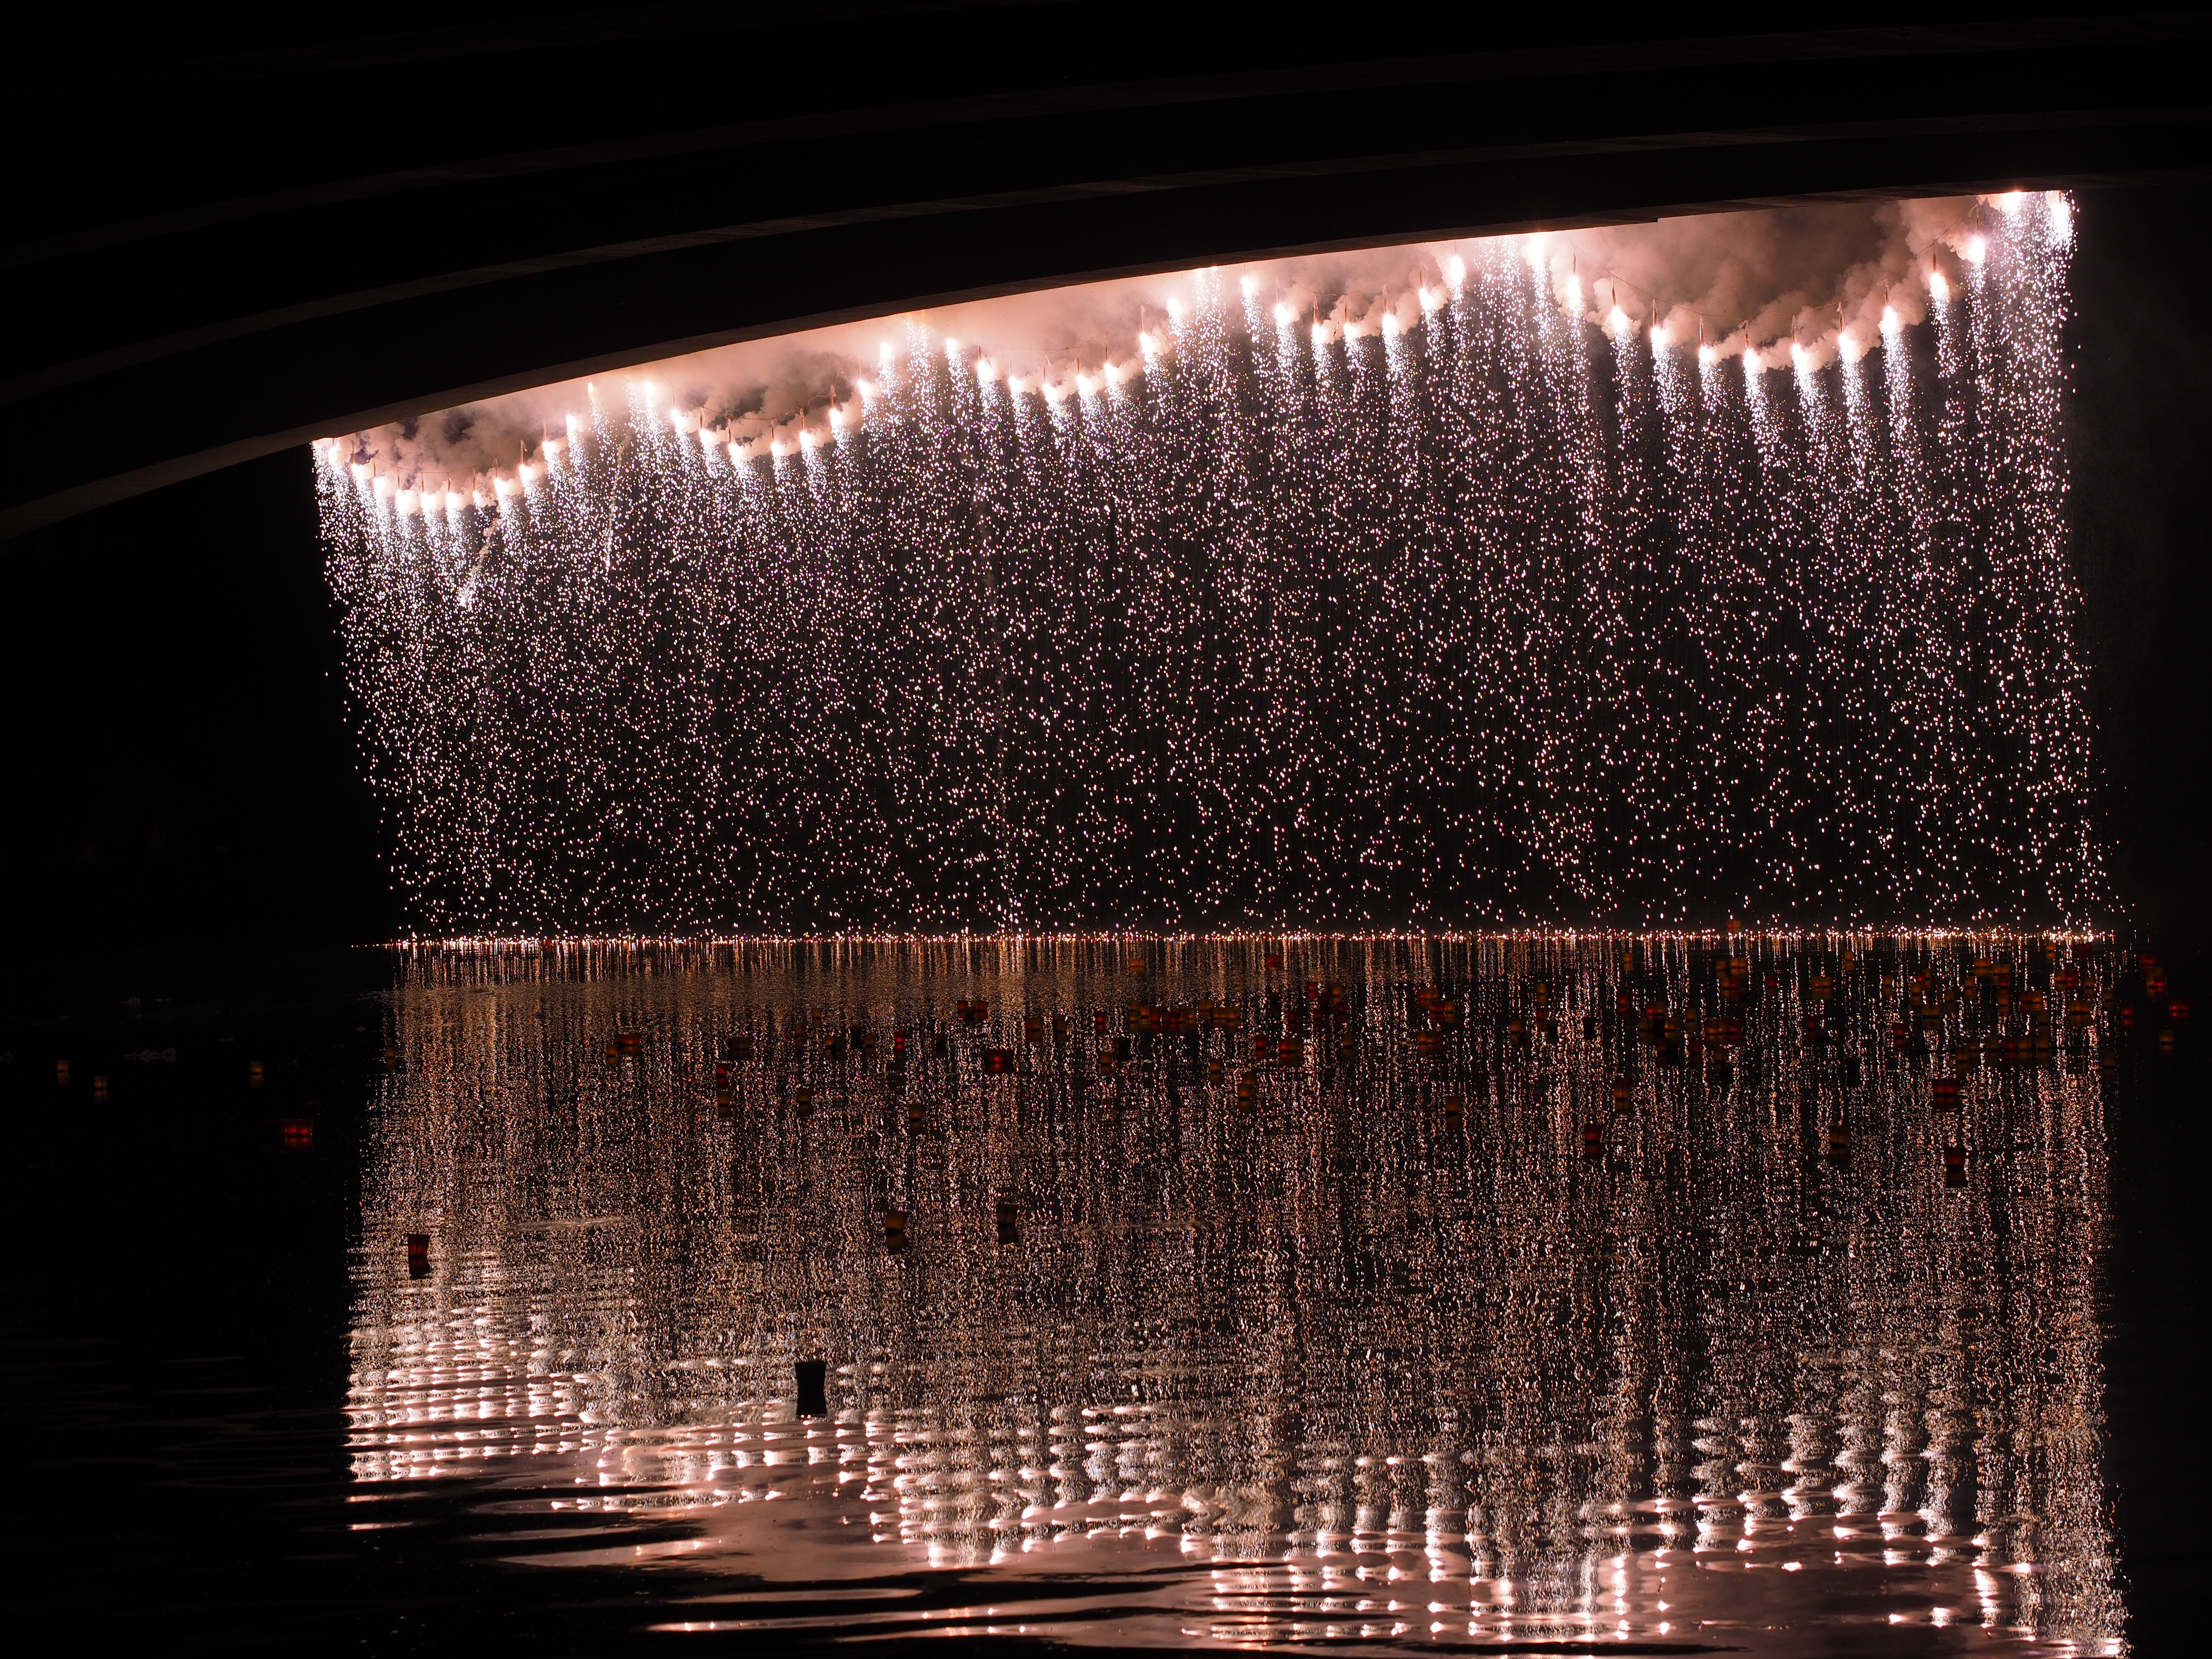
light, bridge, night, river, celebration, reflection, darkness, lighting, interior design, christmas decoration, fireworks, stage, silver, light fixture, chandelier, mirroring, christmas lights, silver rain, wireless fixed, sparking fireworks